Frankfurt

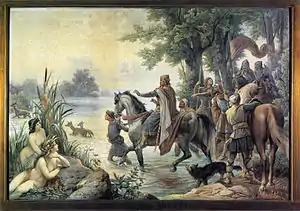
"The Discovery of Frankfurt by Charlemagne" by Leopold Bode (1888)

Thietmar of Merseburg in the 11th century reported a founding legend in which Charlemagne and his army of Franks discovered the ford at Frankfurt when a doe crossed over it, showing them the way; in honor of this the city was named "ford of the Franks".